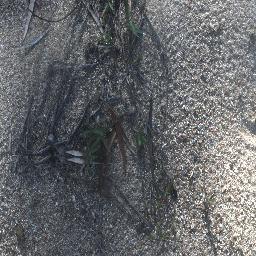
Label: negative